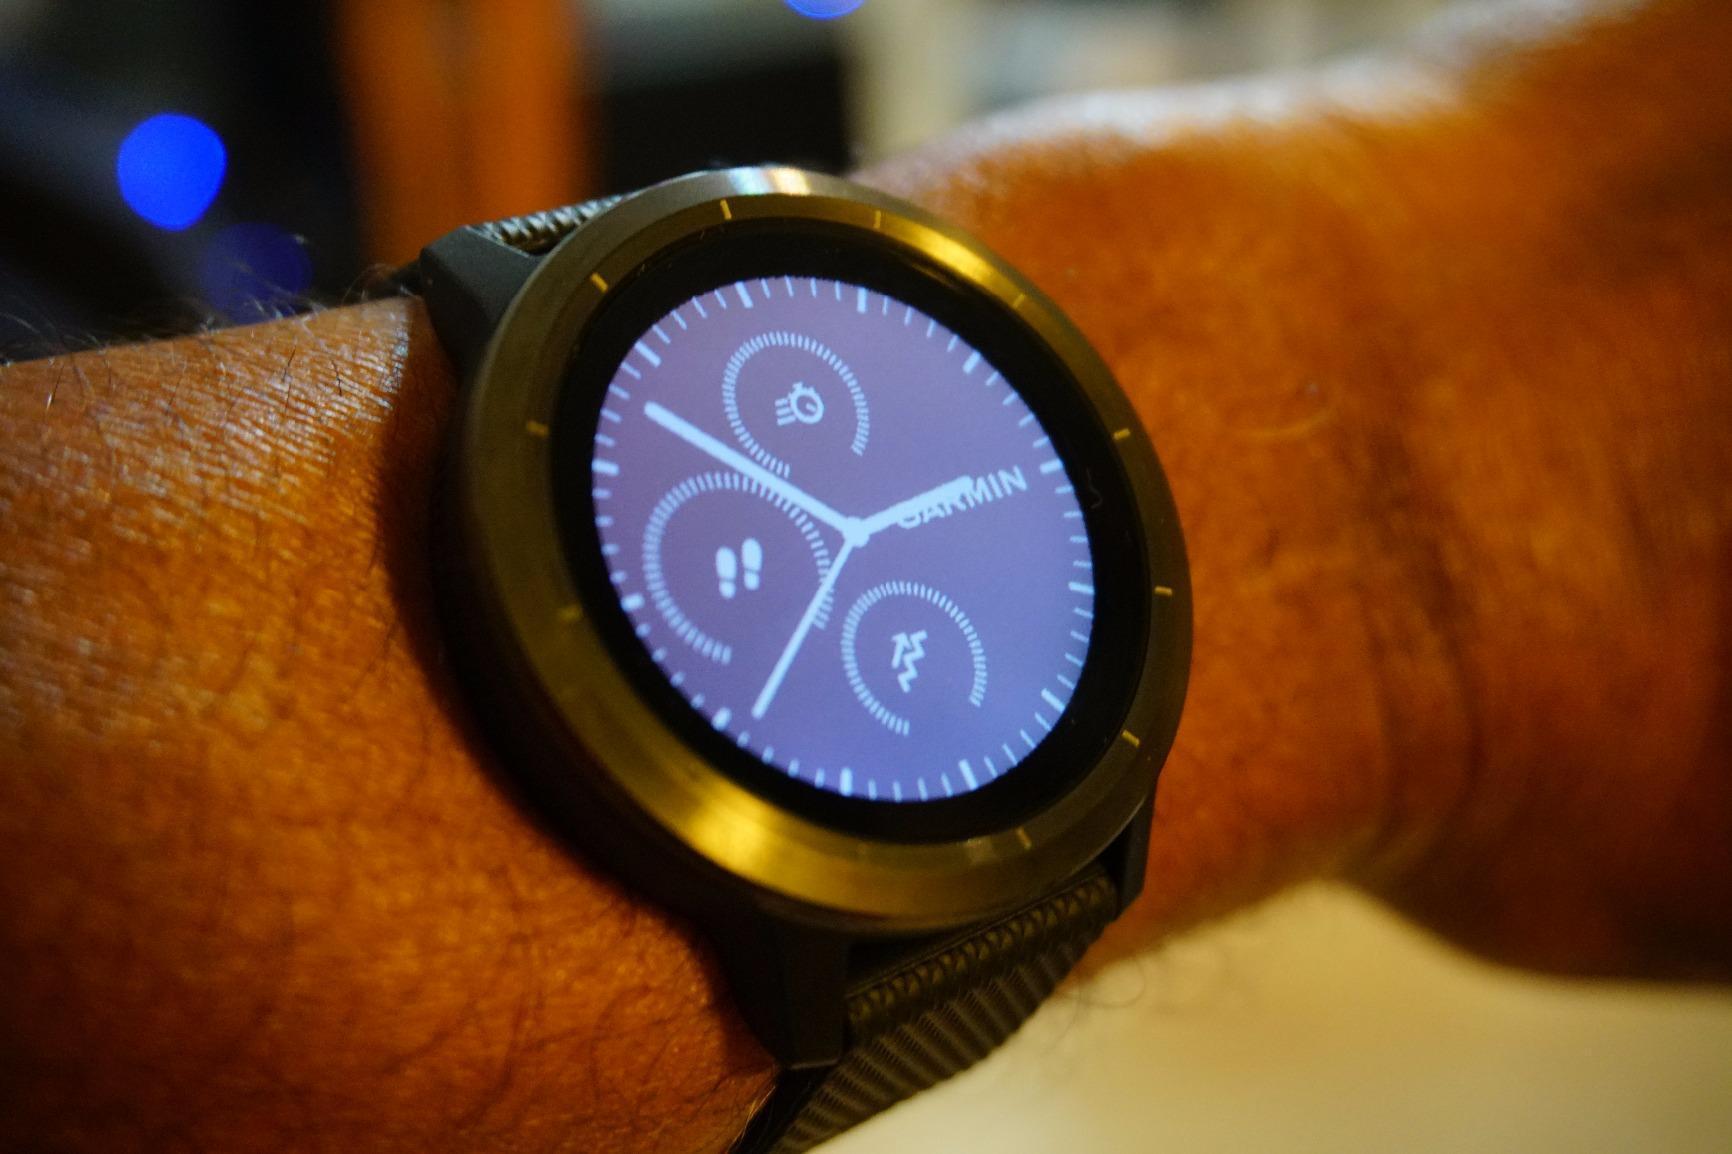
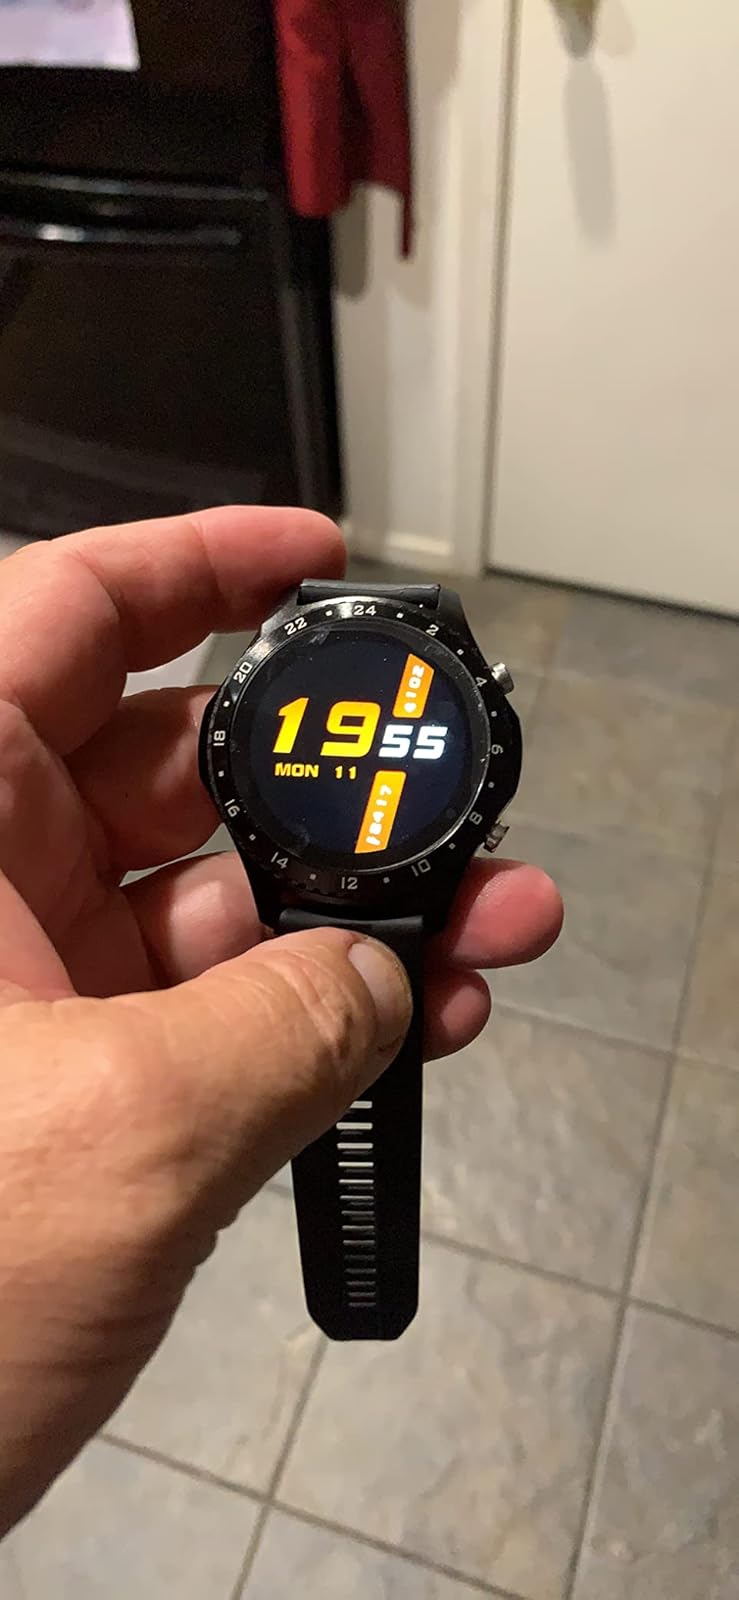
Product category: smartwatch
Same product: no